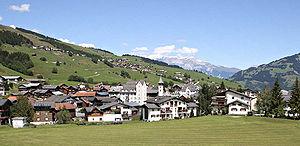
Vella est une localité et une ancienne commune suisse du canton des Grisons, située dans la région de Surselva.